Tjark Evers

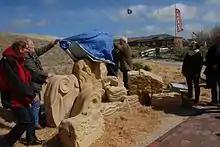
Unveiling of the Tjark Evers monument in 2015

The cigar box and its content were kept in the Evers family for several generations even when they moved to Esens on the mainland. Later, these memorabilia went to the local museum and were then displayed at the "Wattenmeerhaus" in Wilhelmshaven from 1998 to 2002. On 19 March 2002, Horst Evers gave the notebook and the box to a local heritage society in Baltrum where they were first shown in the "Nordseehaus" and from 2007 in the museum "Altes Zollhaus". On 13 May 2015, a monument of Tjark Evers was inaugurated in Baltrum. It was created by sculptor Bernd Clemenz-Weber.